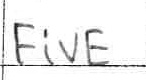
Label: five